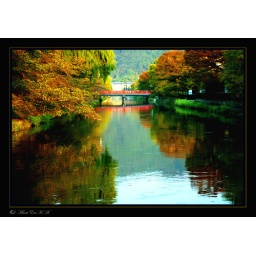
Autumn (Fall in water and The red bridge)